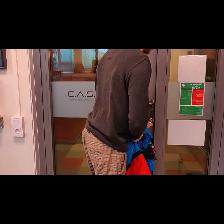
Label: Human